Raymond Burr

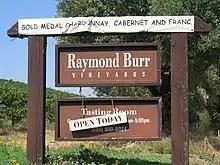
Raymond Burr Vineyards

Burr developed his interest in cultivating and hybridizing orchids into a business with Benevides. Over 20 years, their company, Sea God Nurseries, had nurseries in Fiji, Hawaii, the Azores, and California, and was responsible for adding more than 1,500 new orchids to the worldwide catalog. Burr named one of them the "Barbara Hale Orchid" after his "Perry Mason" costar. Burr and Benevides cultivated Cabernet Sauvignon, Chardonnay, and grapes for Port wine, as well as orchids, at Burr's farm/estate in Sonoma County, California.